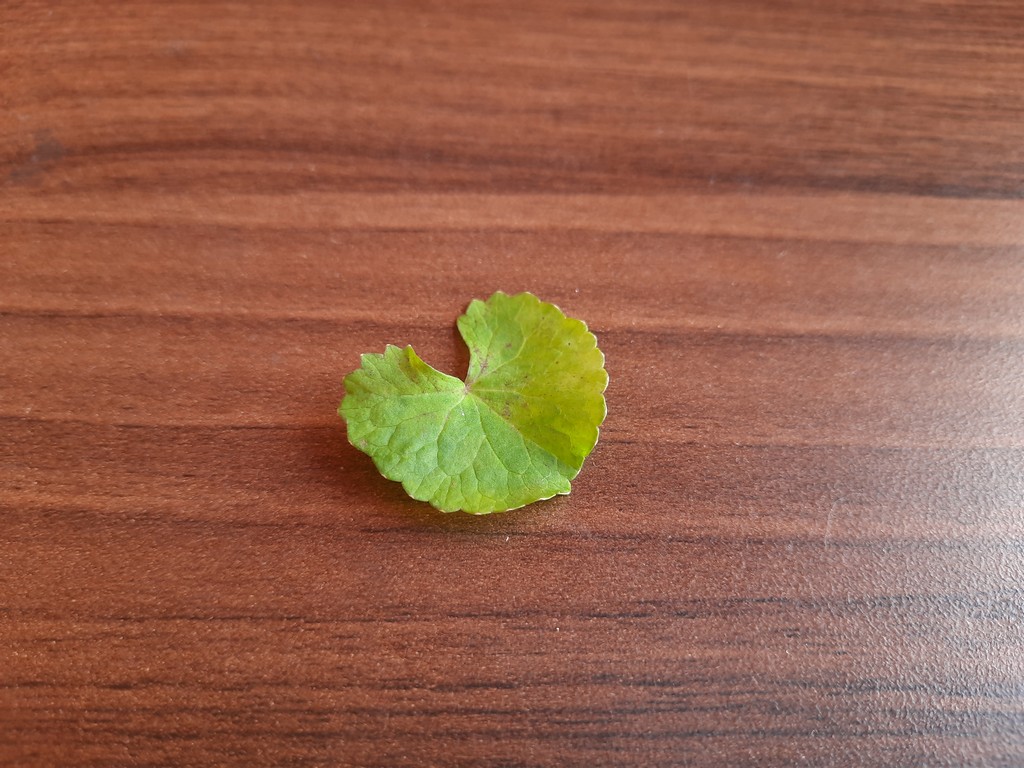
Label: Unhealthy